Bonita Sharma

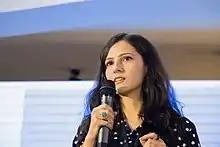
Bonita Sharma at an event in 2019

Bonita Sharma is a Nepali health and nutrition activist. She runs Social Changemakers and Innovators (SOCHAI) and in 2019 was listed as one of the BBC's "100 Women".